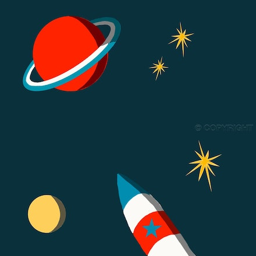
a retro - inspired illustration of a rocket travelling through space , past stars and planets , in primary colors .